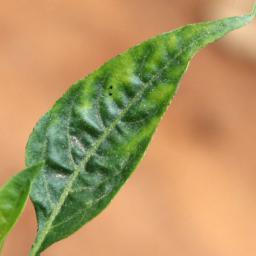
Label: mites_and_trips